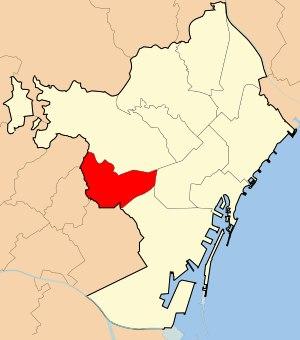
Le district des Corts est l'un des dix districts de la ville de Barcelone.